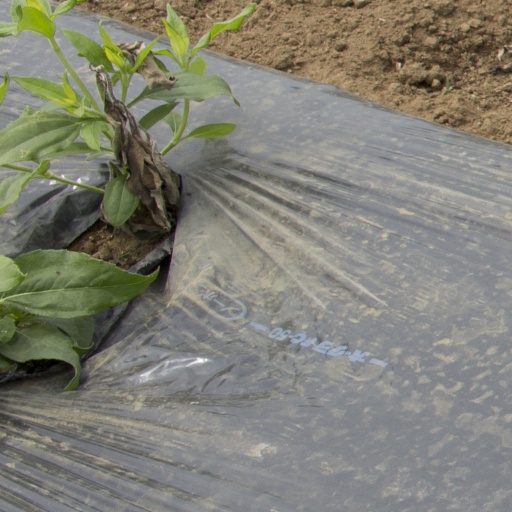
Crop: Jerusalem artichoke